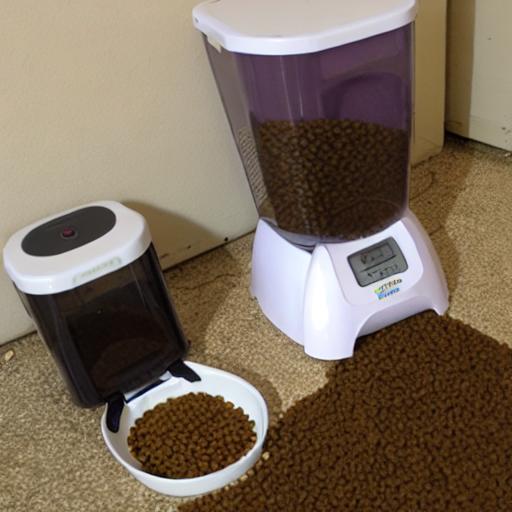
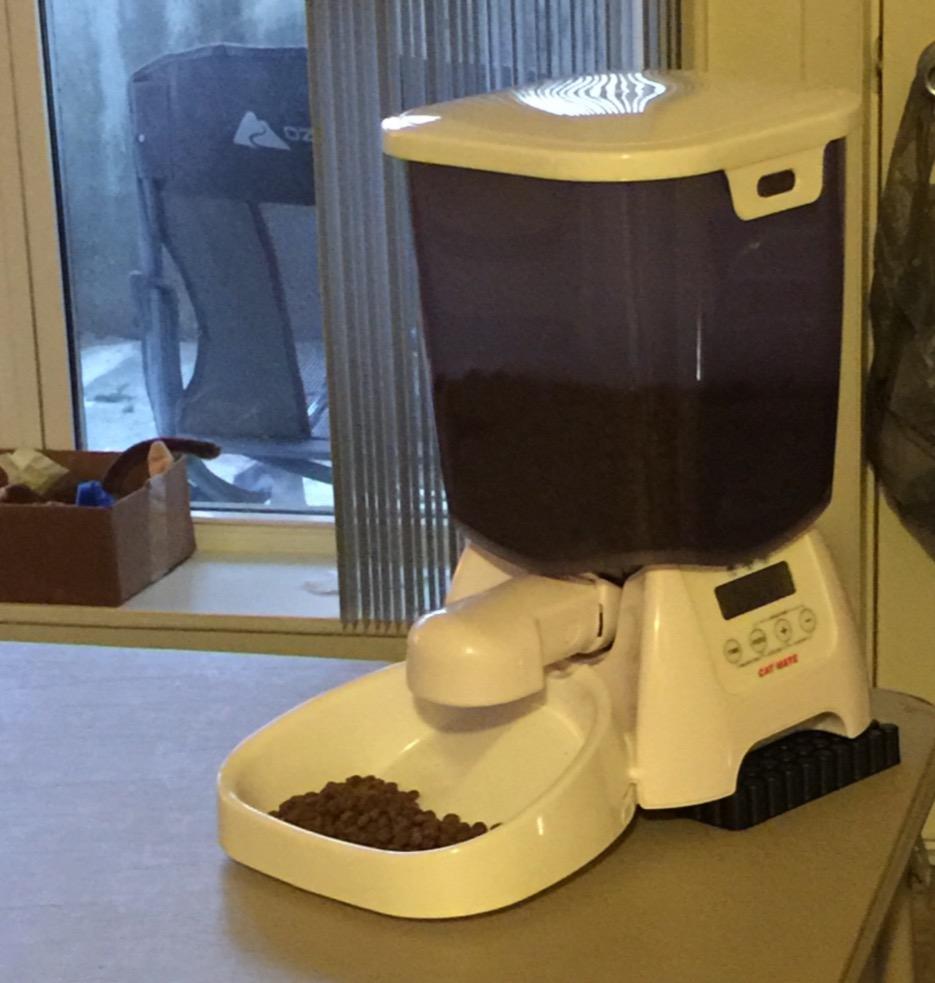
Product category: items_feeder
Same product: no